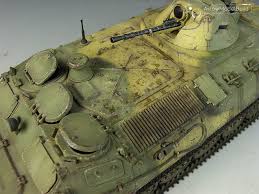
Label: MT_LB